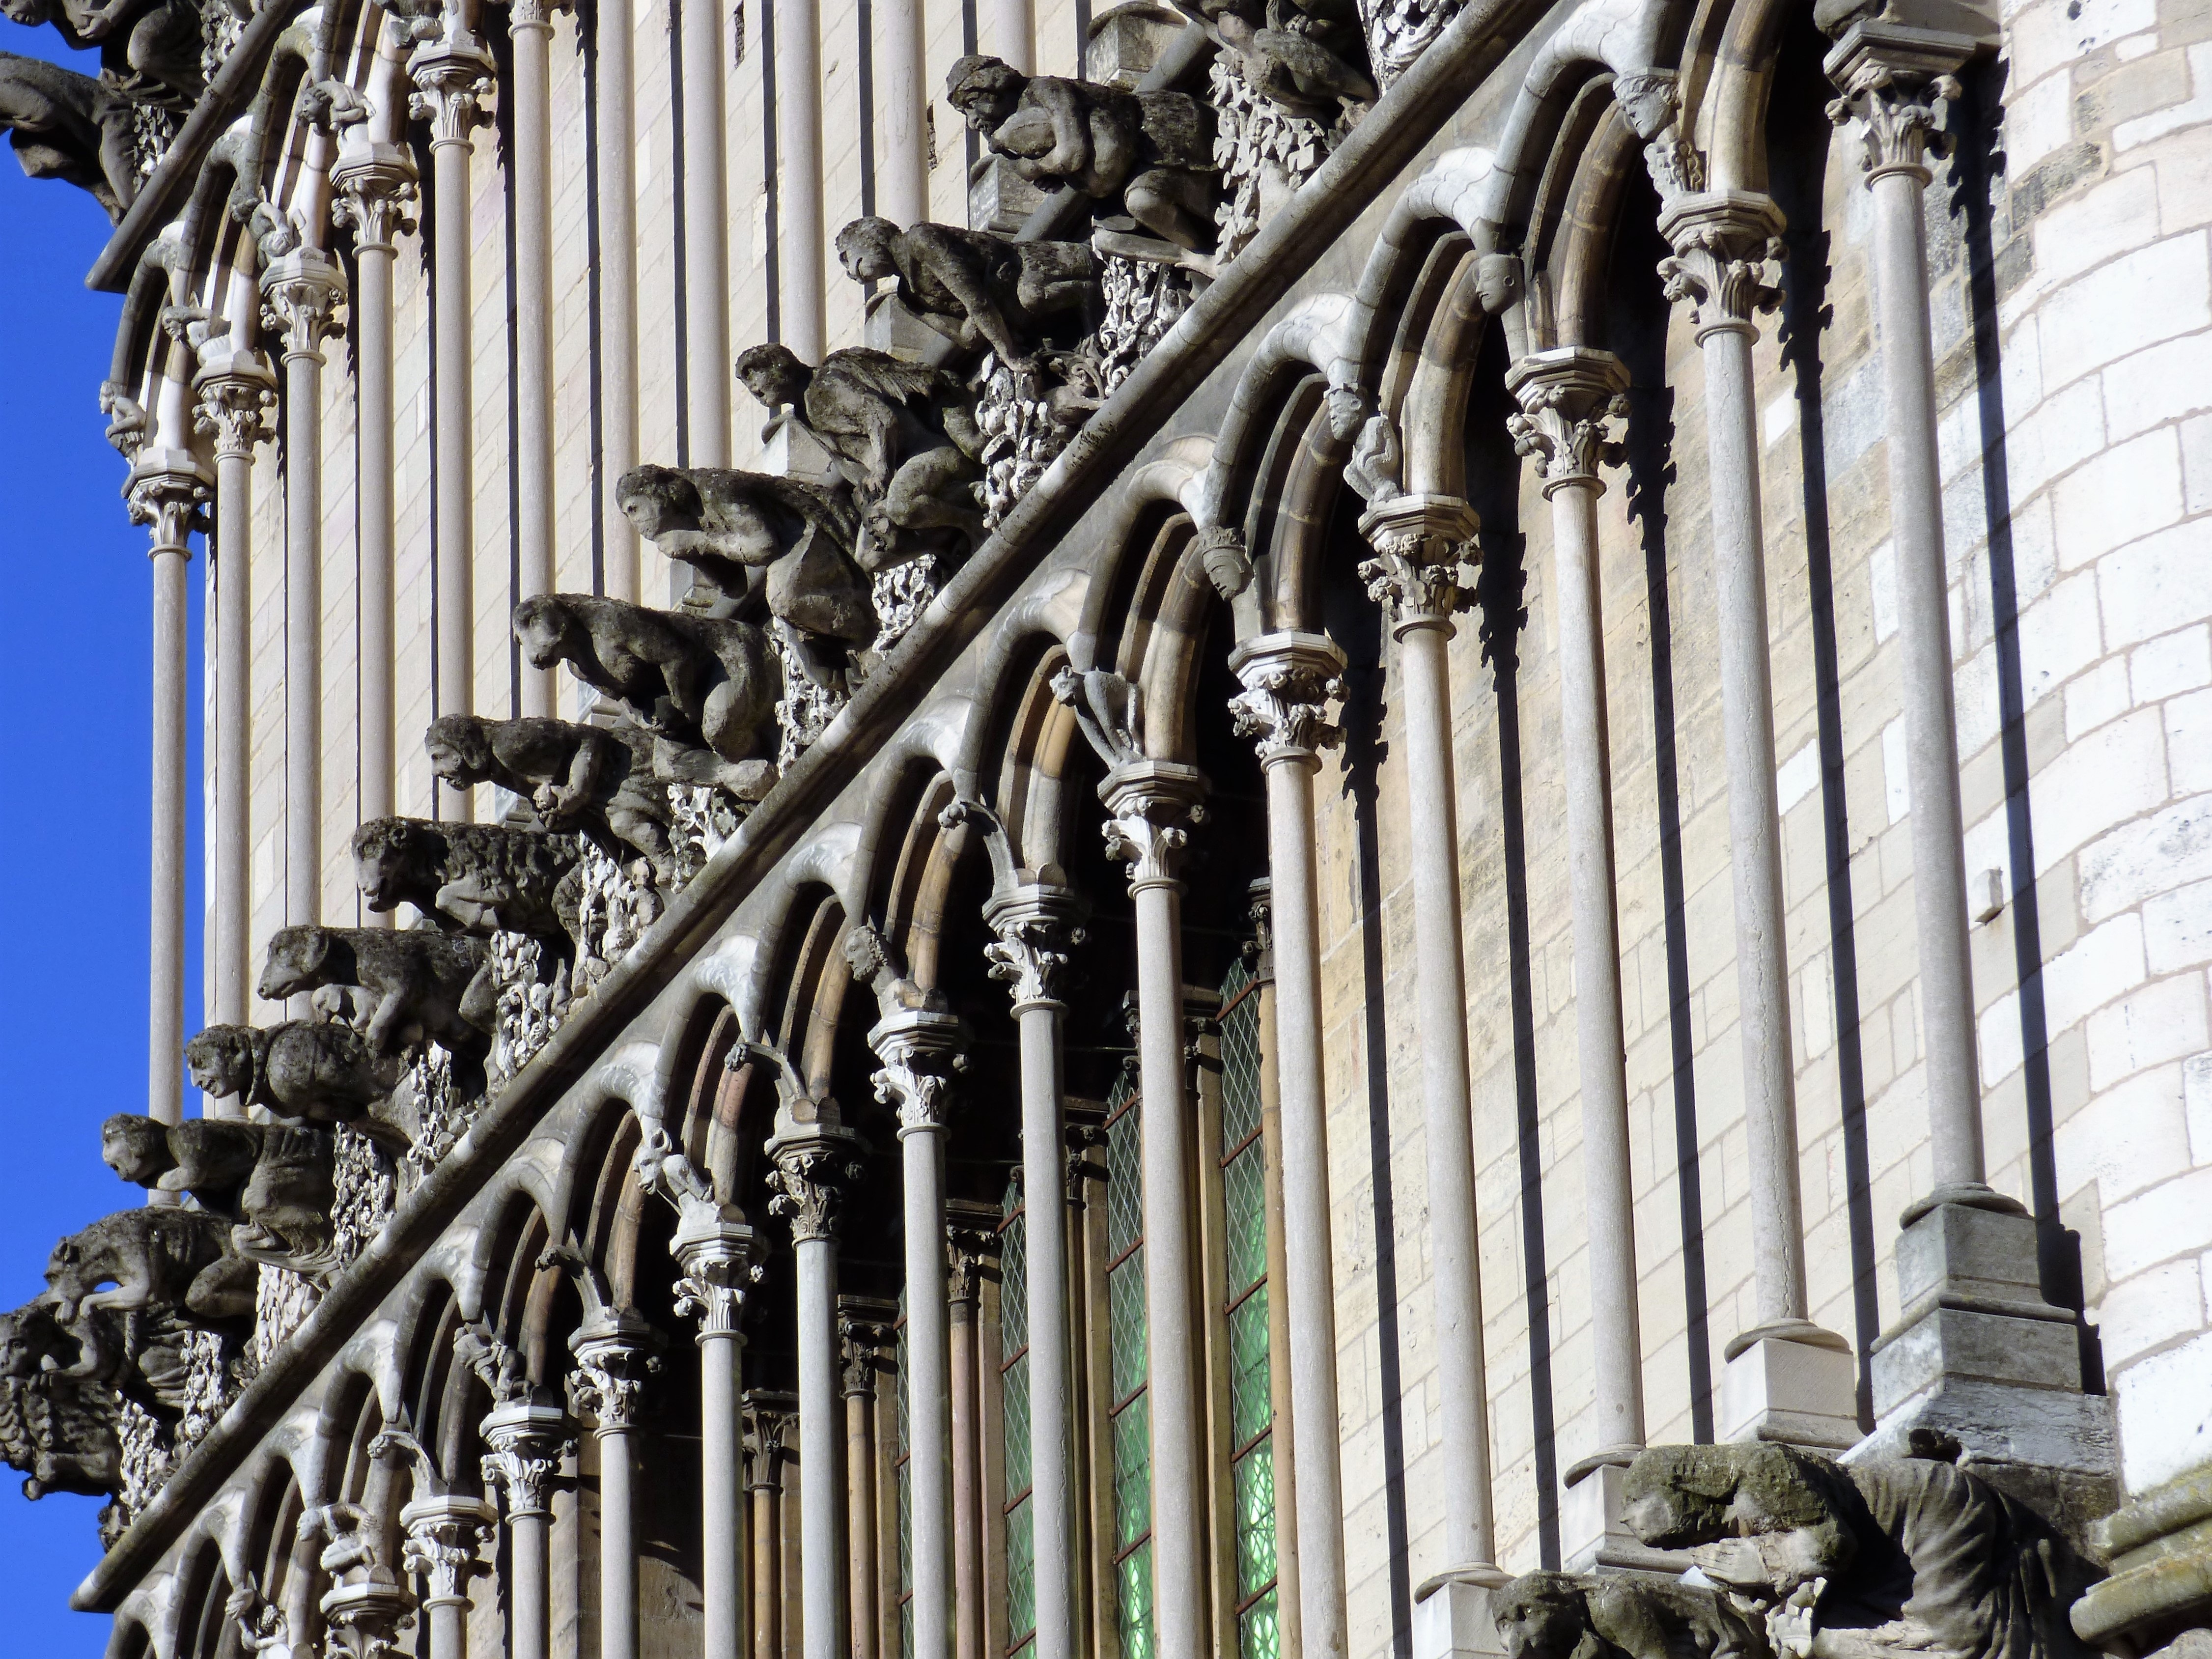
structure, column, church, cathedral, handrail, iron, gargoyles, organ pipe, baluster, our lady of dijon